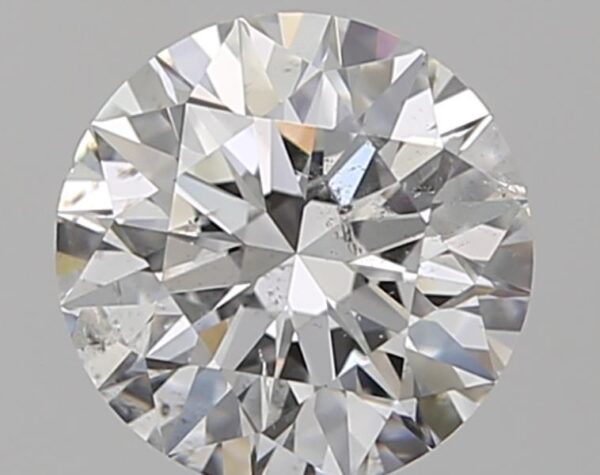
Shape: round
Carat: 1.01
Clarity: SI2
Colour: E
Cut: EX
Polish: EX
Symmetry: EX
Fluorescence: N
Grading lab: GIA
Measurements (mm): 6.41 x 6.44 x 4.01